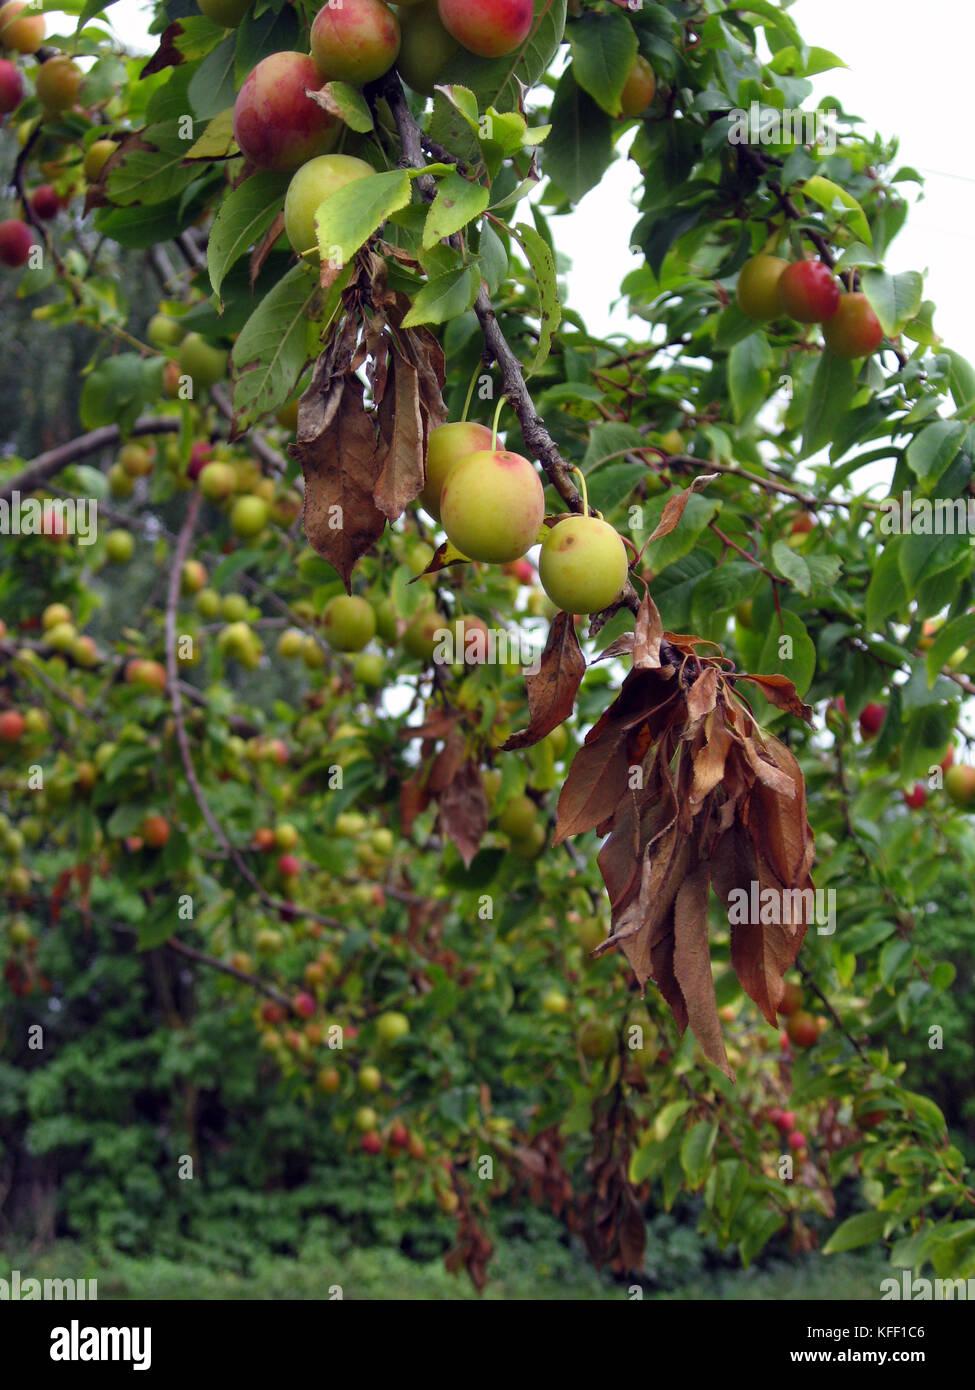
Plant: Plum
Disease: plum bacterial spot